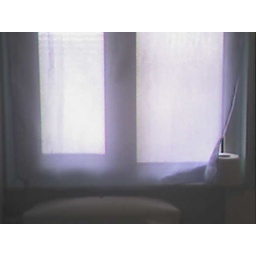
bathroom curtain made by me